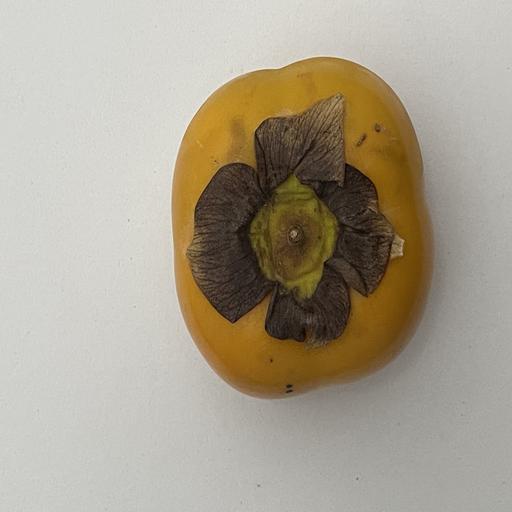
Crop type: Persimmon